August Tholuck

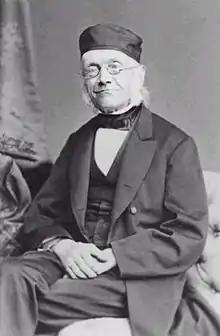

Friedrich August Gotttreu Tholuck (30 March 1799 – 10 June 1877), known as August Tholuck, was a German Protestant theologian, pastor, and historian, and church leader.